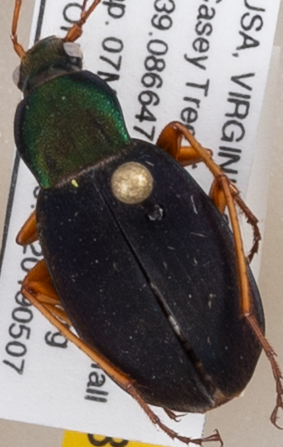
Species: Chlaenius aestivus
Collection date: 2019-05-07
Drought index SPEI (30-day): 2.09
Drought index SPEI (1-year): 2.09
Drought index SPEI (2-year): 2.09